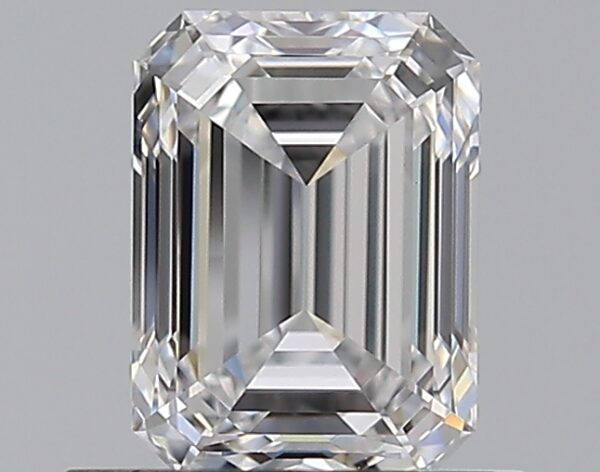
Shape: emerald
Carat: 0.77
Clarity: VVS1
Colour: D
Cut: EX
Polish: EX
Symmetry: EX
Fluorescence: N
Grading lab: GIA
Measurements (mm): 5.93 x 4.38 x 2.99